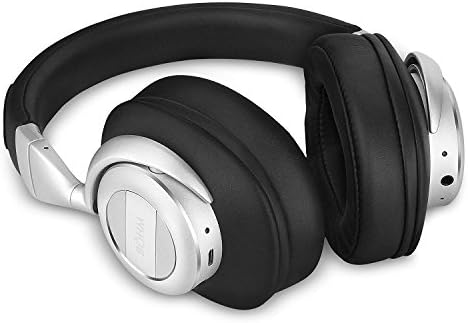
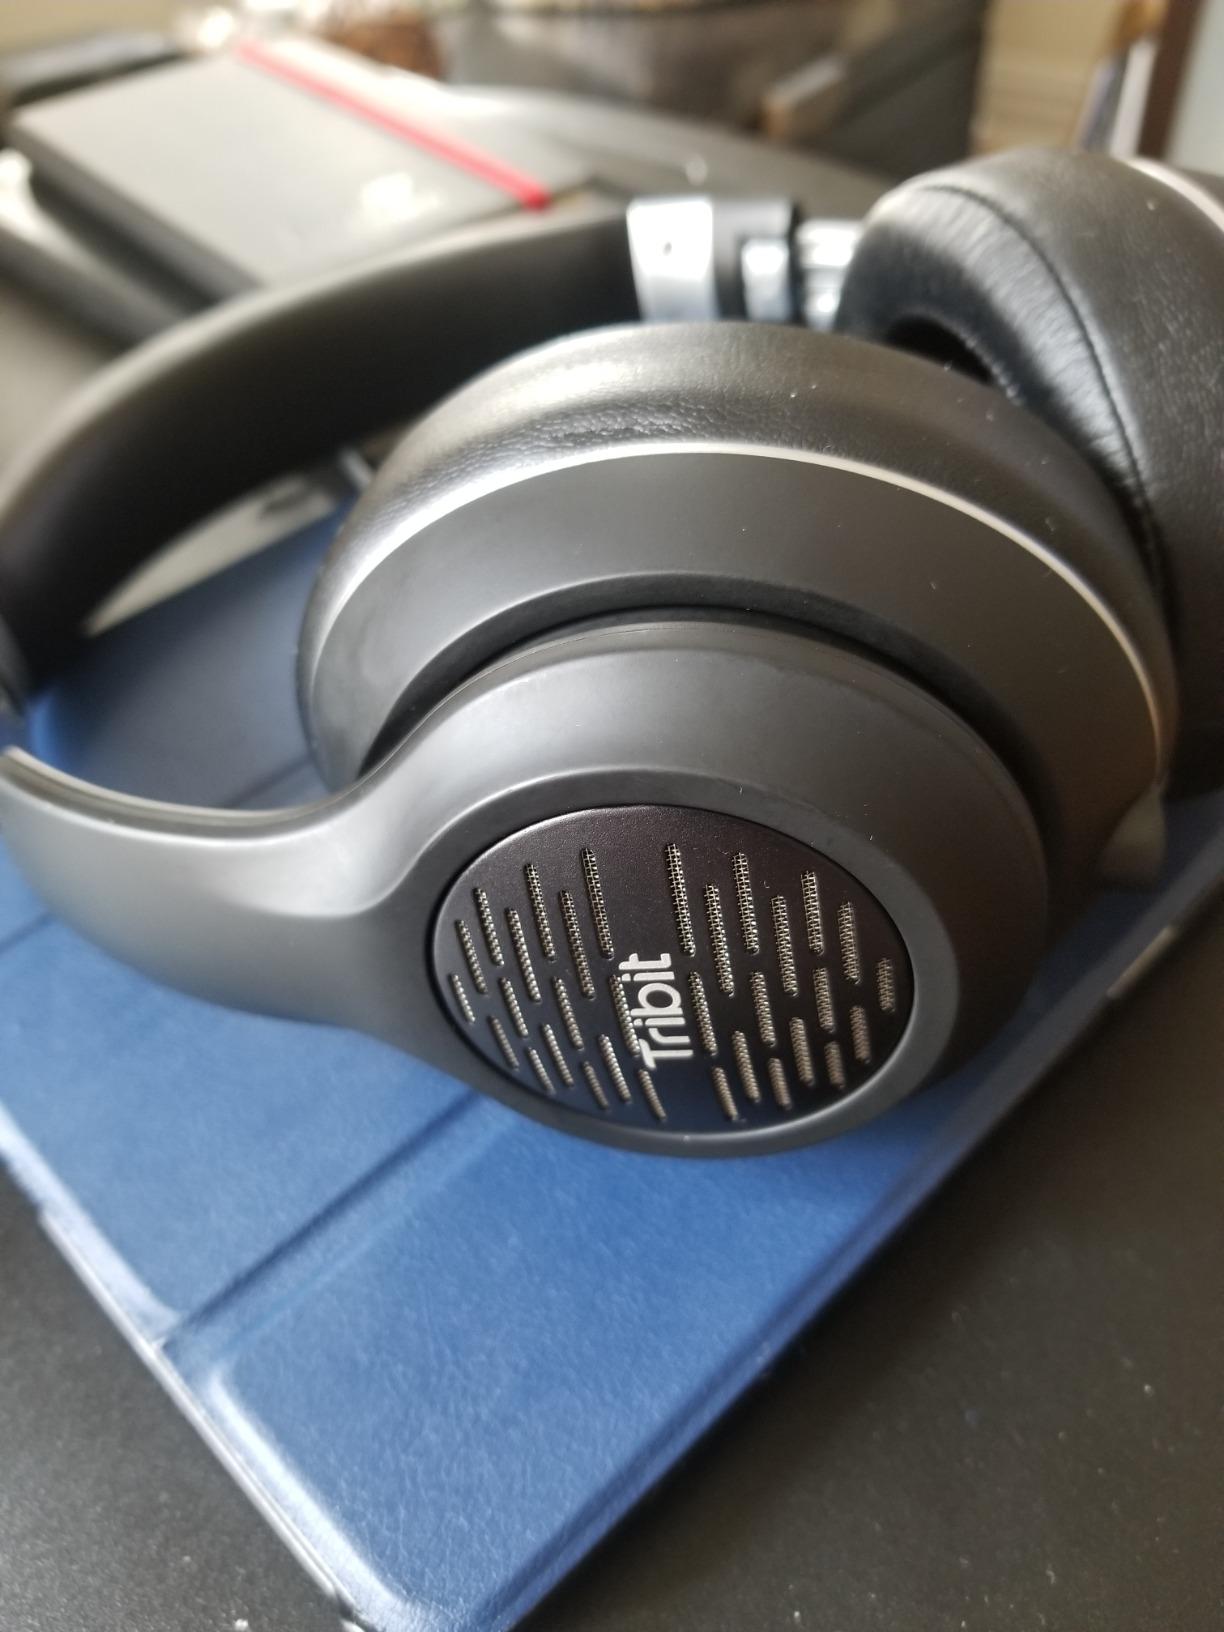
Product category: headphones
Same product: no